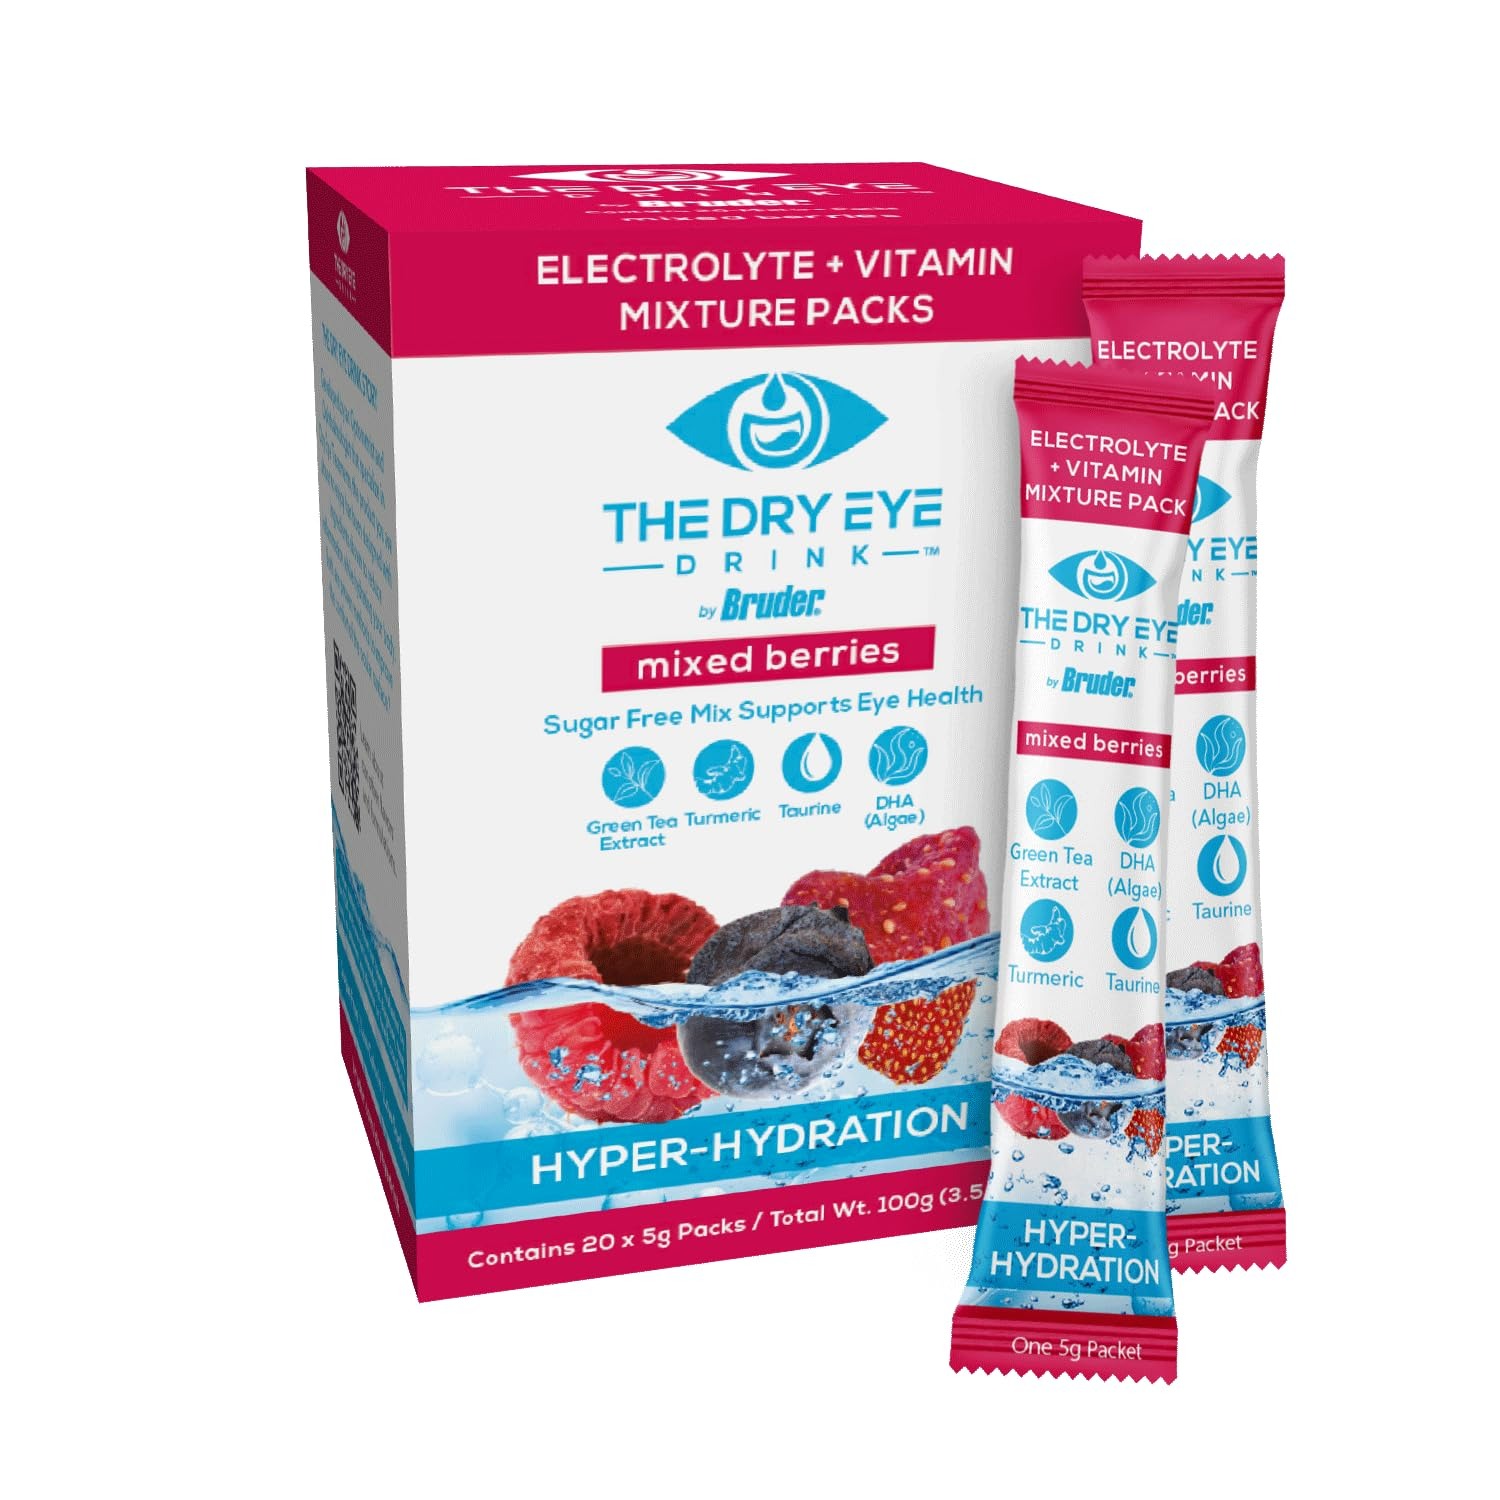
Item Name: The Dry Eye Drink l Ultimate Hydration for Dry Eyes l Sugar-Free Electrolyte Powder Packets l Blended with Vitamins, Green Tea, Turmeric, Taurine, and DHA l 5g x 20 Packets (Mixed Berry)
Bullet Point 1: ULTIMATE HYDRATION FOR DRY EYES - 1 pack of Dry Eye Drink mixed in 12-15 oz of water can provide 2-3 TIMES the hydration of water alone! Using the time-tested science of electrolytes, Dry Eye Drink can deliver hydration to your bloodstream and cells faster and more efficiently than water alone.
Bullet Point 2: GREAT TASTE WITHOUT SUGAR - Our tasty sugar-free & non-GMO hydration powder packets will enhance rapid absorption of water and other key ingredients into the bloodstream. No more needing to turn to high-calorie & sugary juices and sports drinks. Experience the fresh-picked taste of mixed berries that will support your hydration and focus.
Bullet Point 3: ALL-NATURAL HYPER-HYDRATION - A clean, daily electrolyte drink mix optimized to hydrate you rapidly. These rehydration powder packets are low calorie and made with only the essentials helping you stay hydrated all day long
Bullet Point 4: INGREDIENTS FOR YOUR DRY EYES - Blended with Green Tea, Turmeric, Taurine, and DHA, enjoy a fruity zing of flavor packed with electrolytes to quench your dry eyes. Combat dehydration with Dry Eye Drink and achieve the same benefits as drinking multiple bottles of water.
Bullet Point 5: HOW TO USE - Add 1 stick to 12-16 ounces of water, shake up vigorously, and let Dry Eye Drink handle the rest. Replenish your body with each sip and get back to the ocular comfort you deserve.
Product Description: Keep your body and eyes hydrated with our unique Mixed Berry Hyper-Hydration Dry Eye Drink! This premium stick boosts hydration with ingredients that offer the daily wellness intake to help you reach optimal health. Blended with Green Tea, Turmeric, Taurine, and DHA, enjoy a fruity zing of flavor packed with electrolytes to quench your dry eyes. Combat dehydration with Dry Eye Drink and achieve the same benefits as drinking multiple bottles of water. Replenish your body with each sip and get back to the ocular comfort you deserve. Sugar-free Lactose-free Gluten-free Add 1 stick to 12-16 ounces of water & shake!
Value: 3.5
Unit: Ounce

Price: 25.95